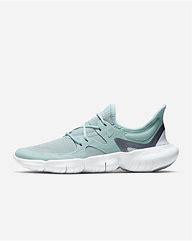
Brand: Nike
Model: Free RN 5